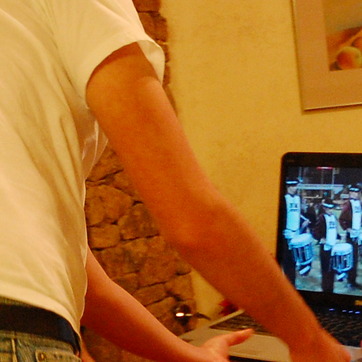
Material: skin